Biutiful

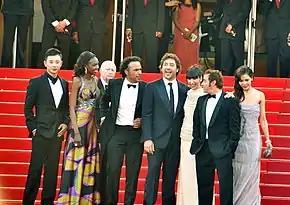
Cast and crew at the 2010 Cannes Film Festival.

"Biutiful" competed for the Palme d'Or at the 2010 Cannes Film Festival; it premiered on 17 May 2010, with Bardem winning for Best Actor, an award shared with Elio Germano for "La Nostra Vita". The film released theatrically in Mexico by Videocine on 22 October that same year, and in Spain by United International Pictures on 3 December.